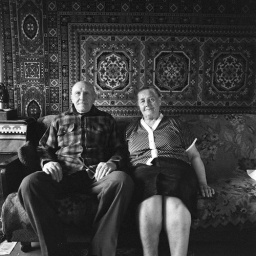
Old man and woman sitting on a couch beside the wall covered with a carpet